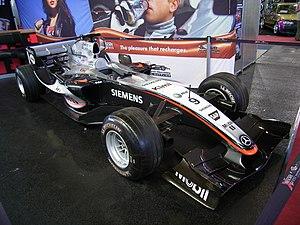
La McLaren MP4-20 est la monoplace de Formule 1 de l'écurie McLaren Racing engagée en Championnat du monde de Formule 1 2005. Elle est pilotée par le Finlandais Kimi Räikkönen, le Colombien Juan Pablo Montoya, l'Espagnol Pedro de la Rosa et l'Autrichien Alexander Wurz. Le pilote d'essais est l'Anglais Gary Paffett. La MP4-20 est présentée à Montmelo près de Barcelone le 24 janvier 2005.